Topology

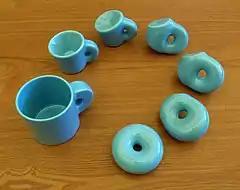
A continuous transformation can turn a coffee mug into a donut.Ceramic model by Keenan Crane and Henry Segerman.

Intuitively, two spaces are homeomorphic if one can be deformed into the other without cutting or gluing. A famous example, known as the "Topologist's Breakfast", is that a topologist cannot distinguish a coffee mug from a doughnut. A pliable torus (shaped like a doughnut) can be reshaped to a coffee mug by creating a dimple and progressively enlarging it while shrinking the central hole into the mug's handle.